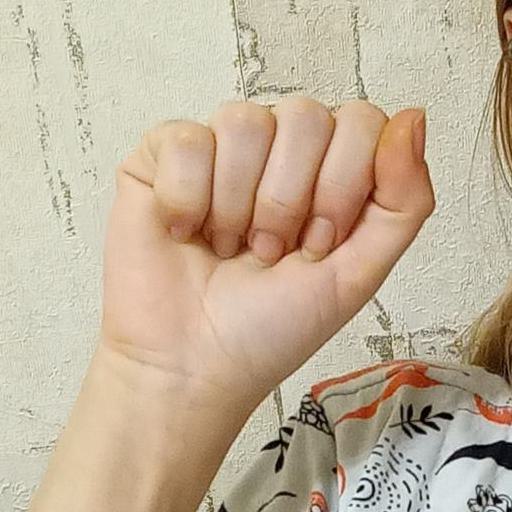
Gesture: fist